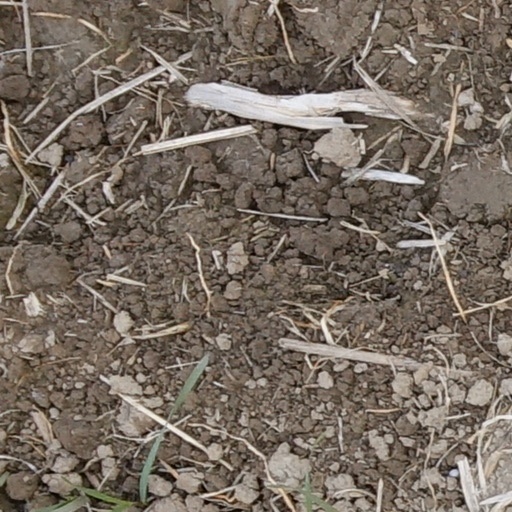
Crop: wheat